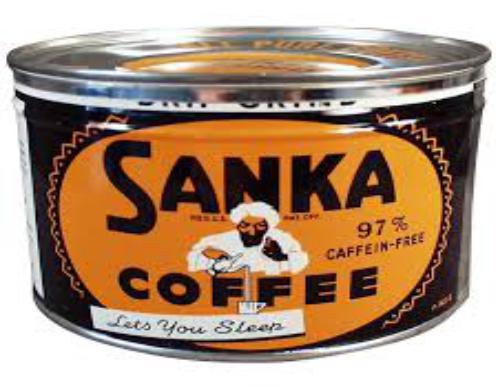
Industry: Food